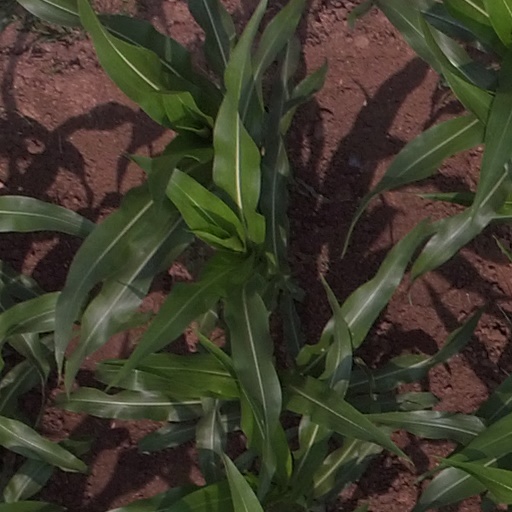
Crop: maize; corn